Palaeogale

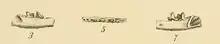
Mandible of the type species "P. minuta", from

When named the genus "Palaeogale" and two species ("P. pulchella" and "P. fecunda"), he only gave a very vague description of these taxa. described a related species, "Mustela minuta", which thought identical and named "Palaeogale minuta", a name that has remained accepted for the type species.